Icos

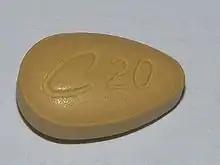
A tan teardrop-shaped tablet with C20 engraved on it

Lilly Icos hired the Grey Worldwide Agency in New York, part of the Grey Global Group, to run the Cialis advertising campaign. Cialis advertisements were described as being gentler, warmer and with a more relaxed feel than those of its rivals, to reflect the longer duration of the drug. (Tadalafil has a half-life of 17.5 hours, compared to 3.5 for sildenafil and 4.5 for vardenafil.) Iconic themes in Cialis advertisements include couples in bathtubs and the slogan "When the moment is right, will you be ready?" Cialis advertisements were unique among those of ED drugs in that they went beyond describing ED and mentioning the drug's benefits. As a result, Cialis advertisements were also the first to describe side effects, as the FDA requires advertisements in support of a specific brand name to mention side effects; ads for Levitra and Viagra did not mention the brand name of the drug, therefore circumventing this FDA requirement. One of the first advertisements for Cialis aired during the 2004 Super Bowl; Lilly Icos paid more than $4 million for the one-minute ad. Just weeks before the game, the FDA required more possible side effects, including priapism, to be listed in the advertisement. Although many parents objected to the ad being aired during the Super Bowl, Janet Jackson's halftime "wardrobe malfunction" overshadowed Cialis. In January 2006, a physician was added to the advertisements to describe side effects on-screen, and Icos began running advertisements only where more than 90 percent of the audience was made up of adults, effectively ending Super Bowl advertisements. In 2004, Lilly Icos, Pfizer, and GlaxoSmithKline spent a combined $373.1 million to advertise Cialis, Viagra, and Levitra respectively.